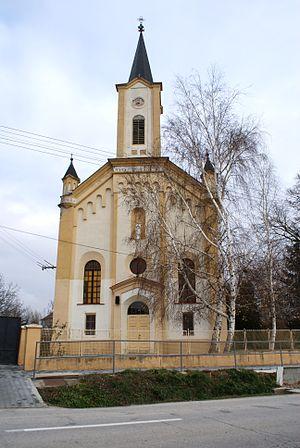
Jablonec est un village de Slovaquie situé dans la région de Bratislava.